Wimbledon, London

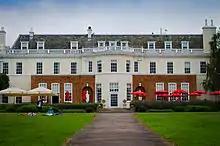
Cannizaro House, which overlooks the park of the same name

The New Wimbledon Theatre is a Grade II listed Edwardian theatre built by J. B. Mullholland as the Wimbledon Theatre, on the site of a large house with spacious grounds. The theatre was designed by Cecil Aubrey Masey and Roy Young (possibly after a 1908 design by Frank H Jones). It opened on 26 December 1910 with the pantomime "Jack and Jill". The theatre was very popular between the wars, with appearances by Gracie Fields, Sybil Thorndike, Ivor Novello, Markova and Noël Coward. Lionel Bart's Oliver! and Half A Sixpence, starring Tommy Steele, received their world premières at the theatre in the 1960s, before transferring to the West End.